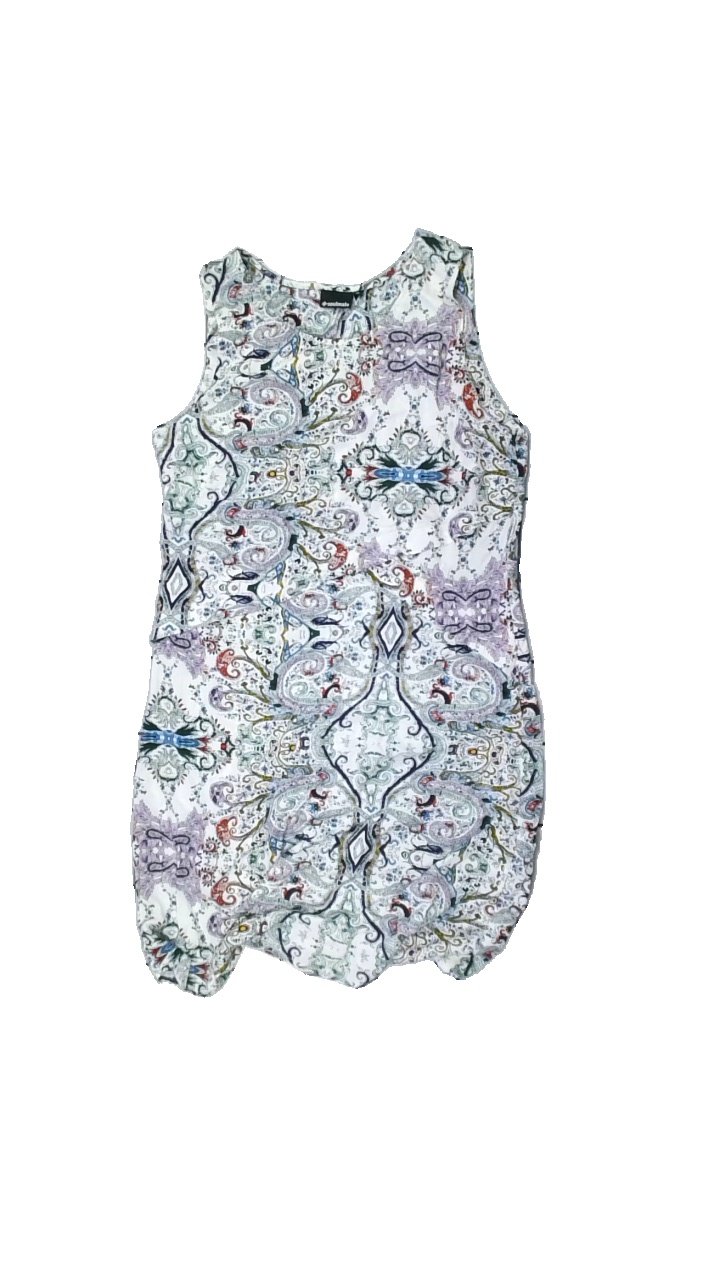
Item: Dress (Ladies)
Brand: Soulmate
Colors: White, Green, Blue, Multicolor
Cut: Regular, C-collar
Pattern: Floral print
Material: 100% viscose
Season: All
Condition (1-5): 3
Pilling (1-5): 4
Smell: Minor
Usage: Reuse
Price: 50-100